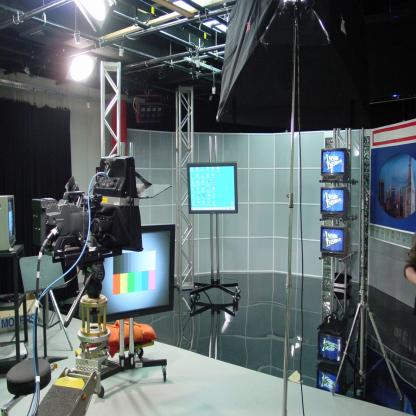
Scene: Indoor